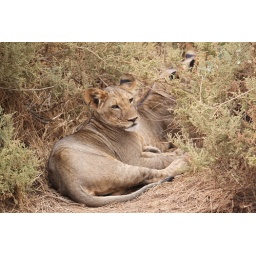
We spotted three cubs in the brush - no sign of mom around.